Florencio del Castillo

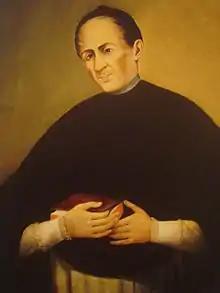

Florencio del Castillo (October 17, 1778 – November 26, 1834) was a Costa Rican cleric and politician.